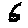
Label: 6